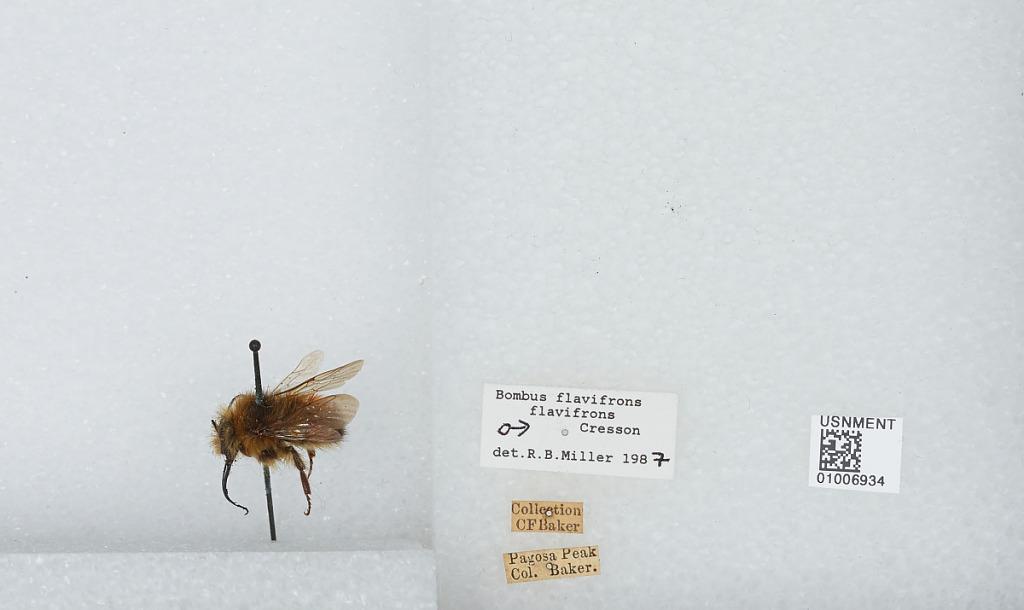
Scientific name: Bombus (Pyrobombus) flavifrons Cresson
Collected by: C. Baker
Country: United States
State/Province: Colorado
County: Mineral
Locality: Pagosa Peak
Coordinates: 37.4436, -107.067
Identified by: Miller, R. B.